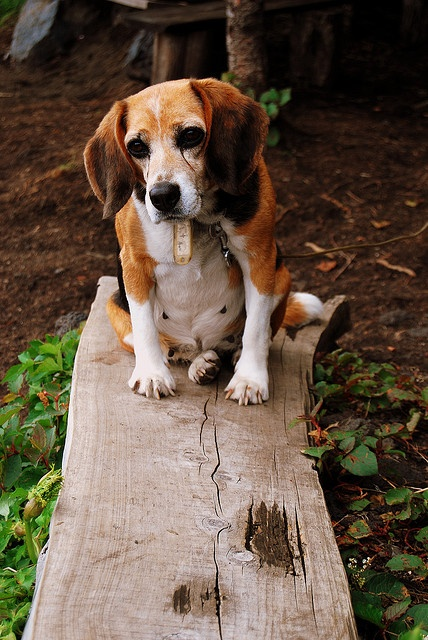
The dog is setting on the split log looking sad.
A dog is sitting on a piece of wood.
A beagle is sitting on the end of a split log with a sad look.
A brown and white dog sitting on top of a piece of food.
A dog sits on a board on the grass